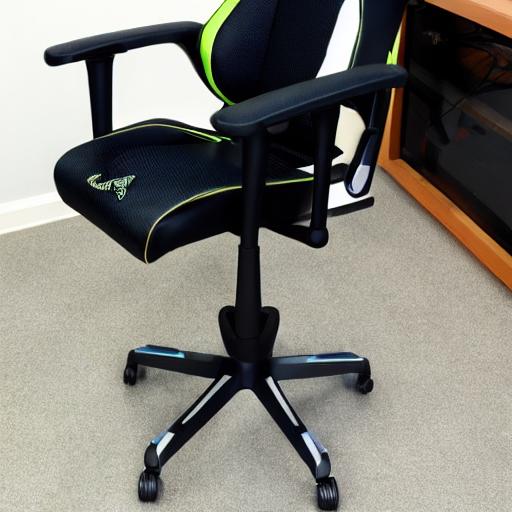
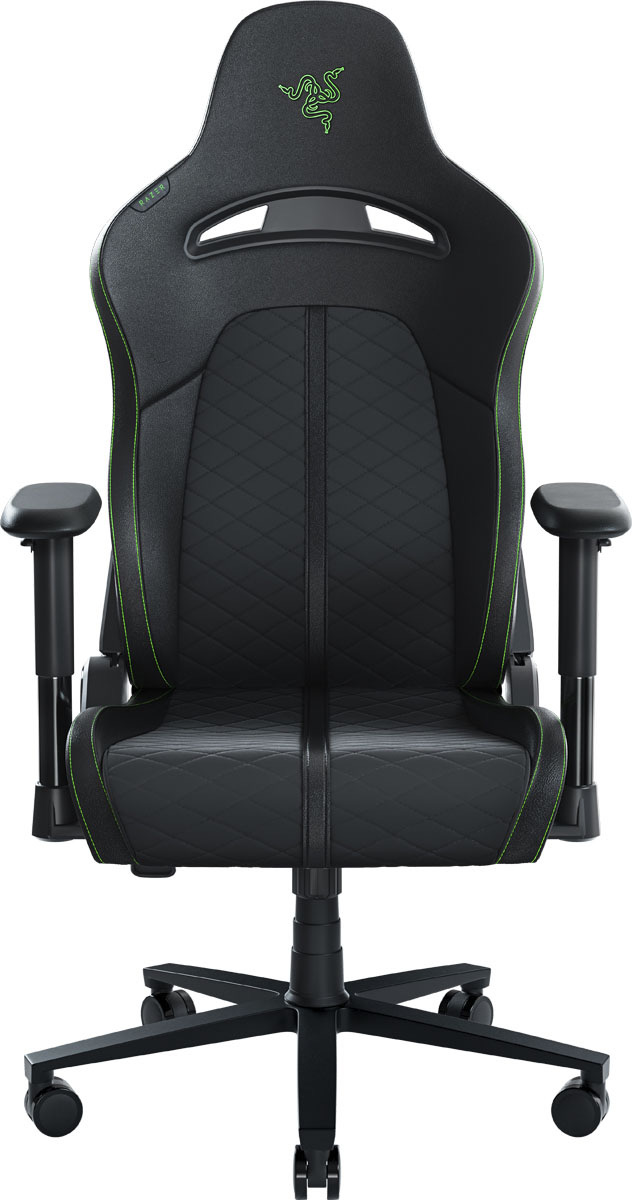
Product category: items_chair
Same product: no